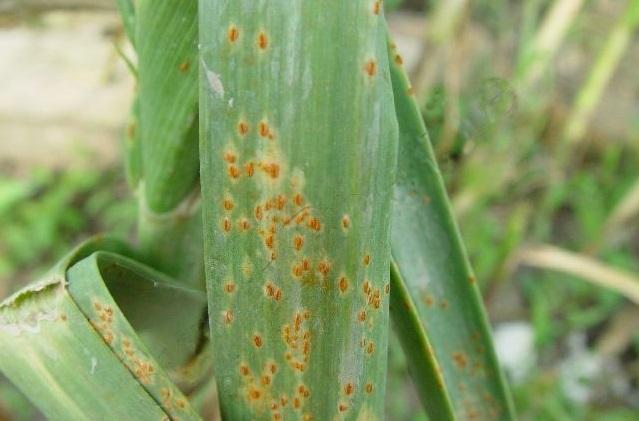
Plant: Garlic
Disease: garlic rust